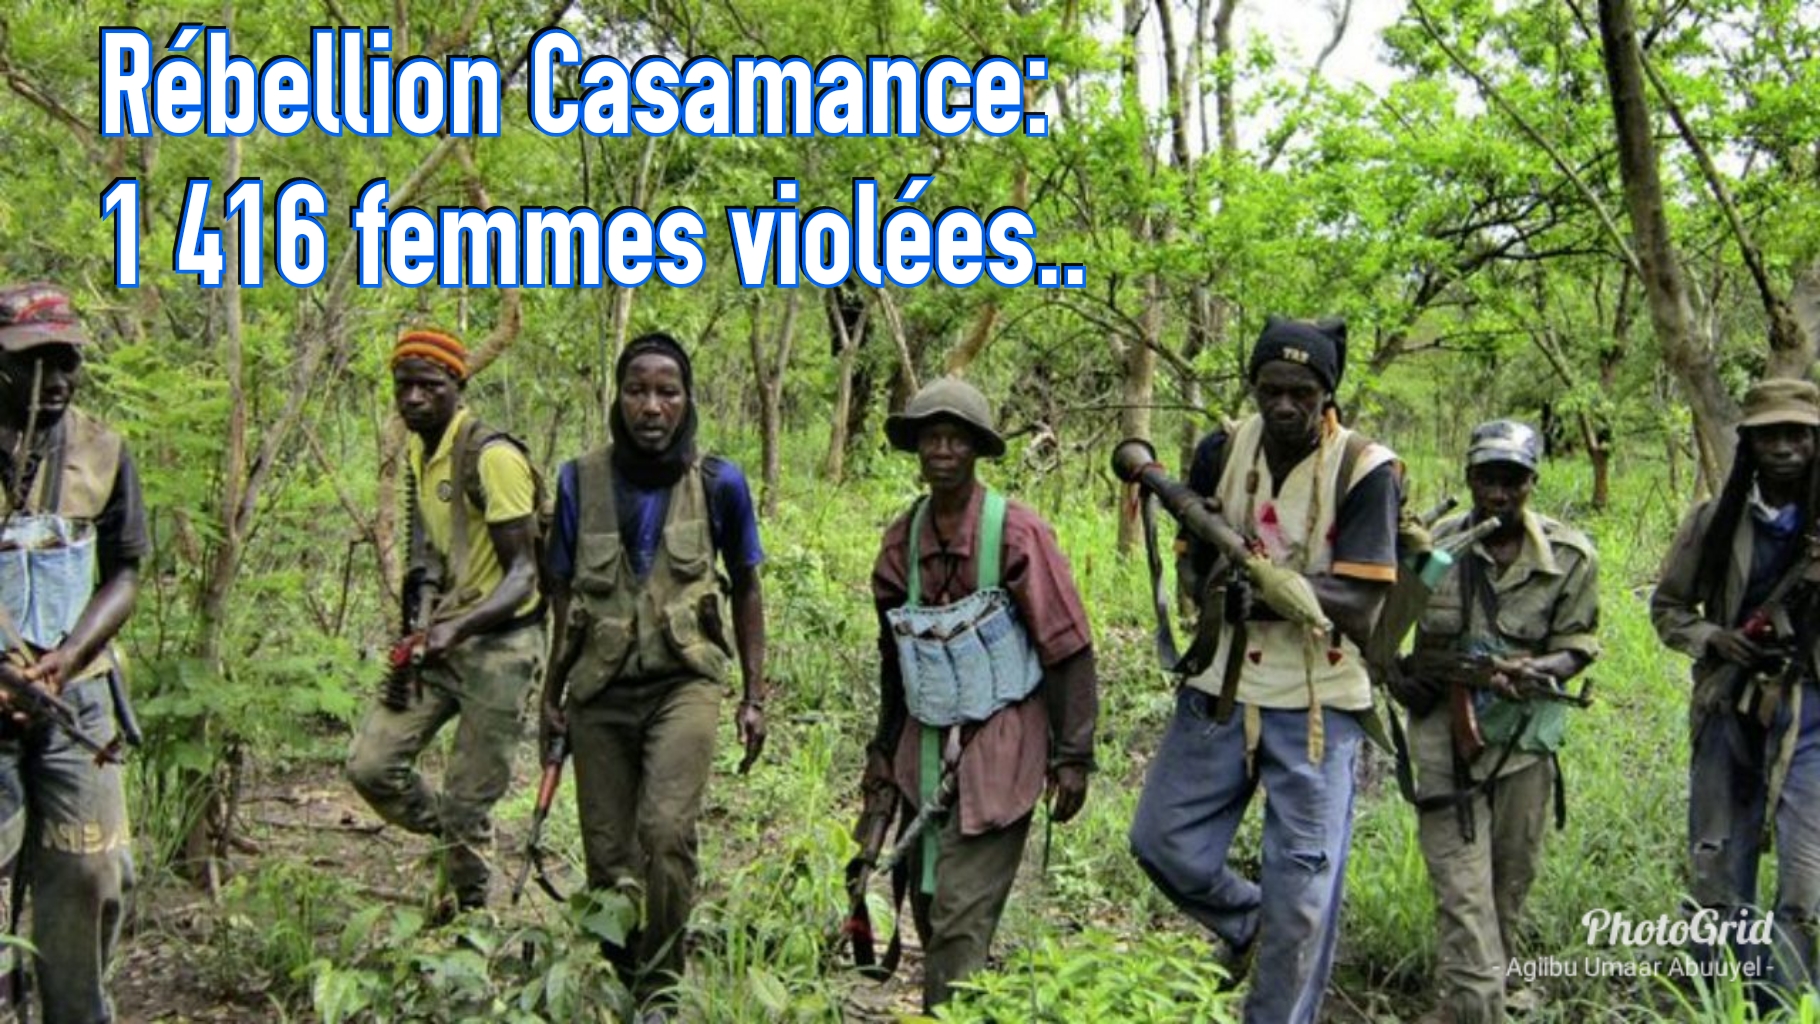
Maa ngi gis ci nataal bi benn àll, benn ndawal Senegaal yuñ jàppoon ca Kaasamaas sonal leen lool. Robel yi jàppoon leen sonal leen lool.